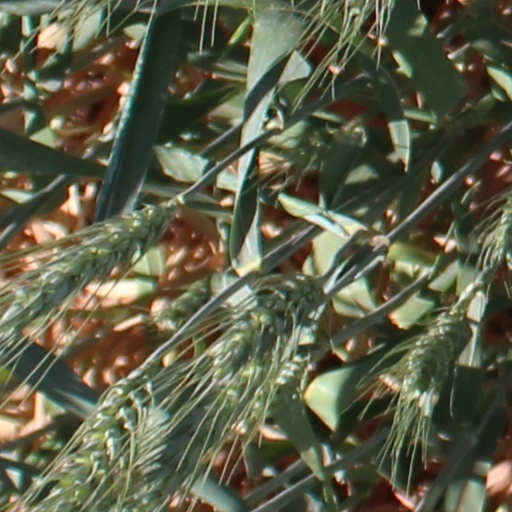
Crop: wheat